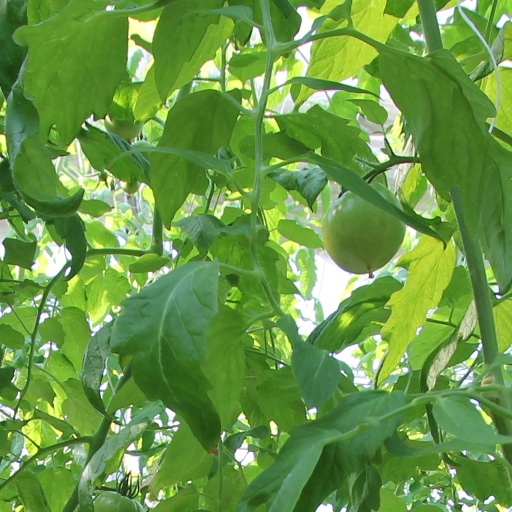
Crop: tomato